Class struggle

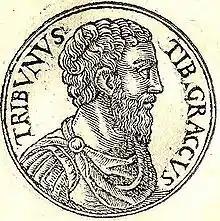
Tiberius Gracchus

The historian Plutarch recounts how the Greek people participated in the class conflict between the aristocrats and the common folk. Financially oppressed by their indebtedness to the aristocrats, the mass of Athenians chose Solon to be the lawgiver to lead them to freedom from their creditors. The philosopher Georg Wilhelm Friedrich Hegel said that Solon's constitution of the Athenian popular assembly created a political sphere that balanced the competing socio-economic interests of the social classes of Athens: